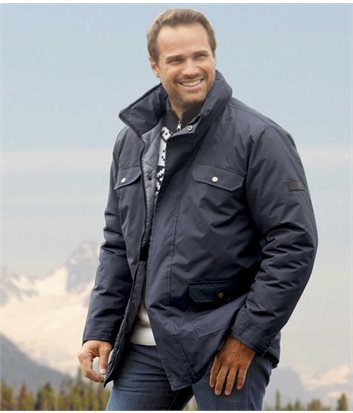
Gender: men